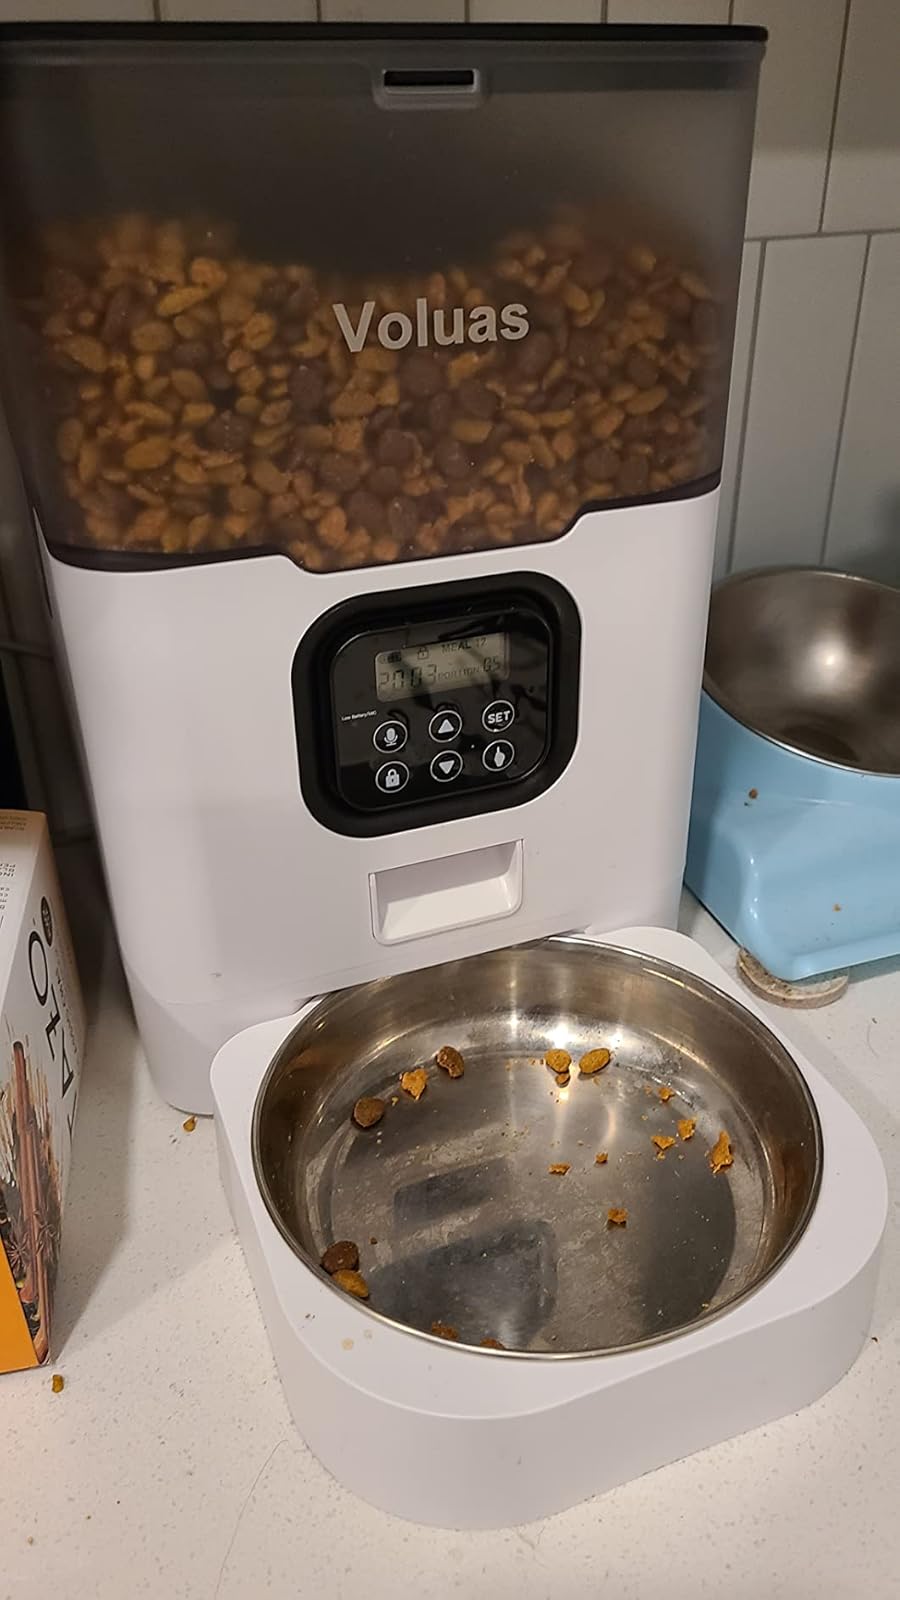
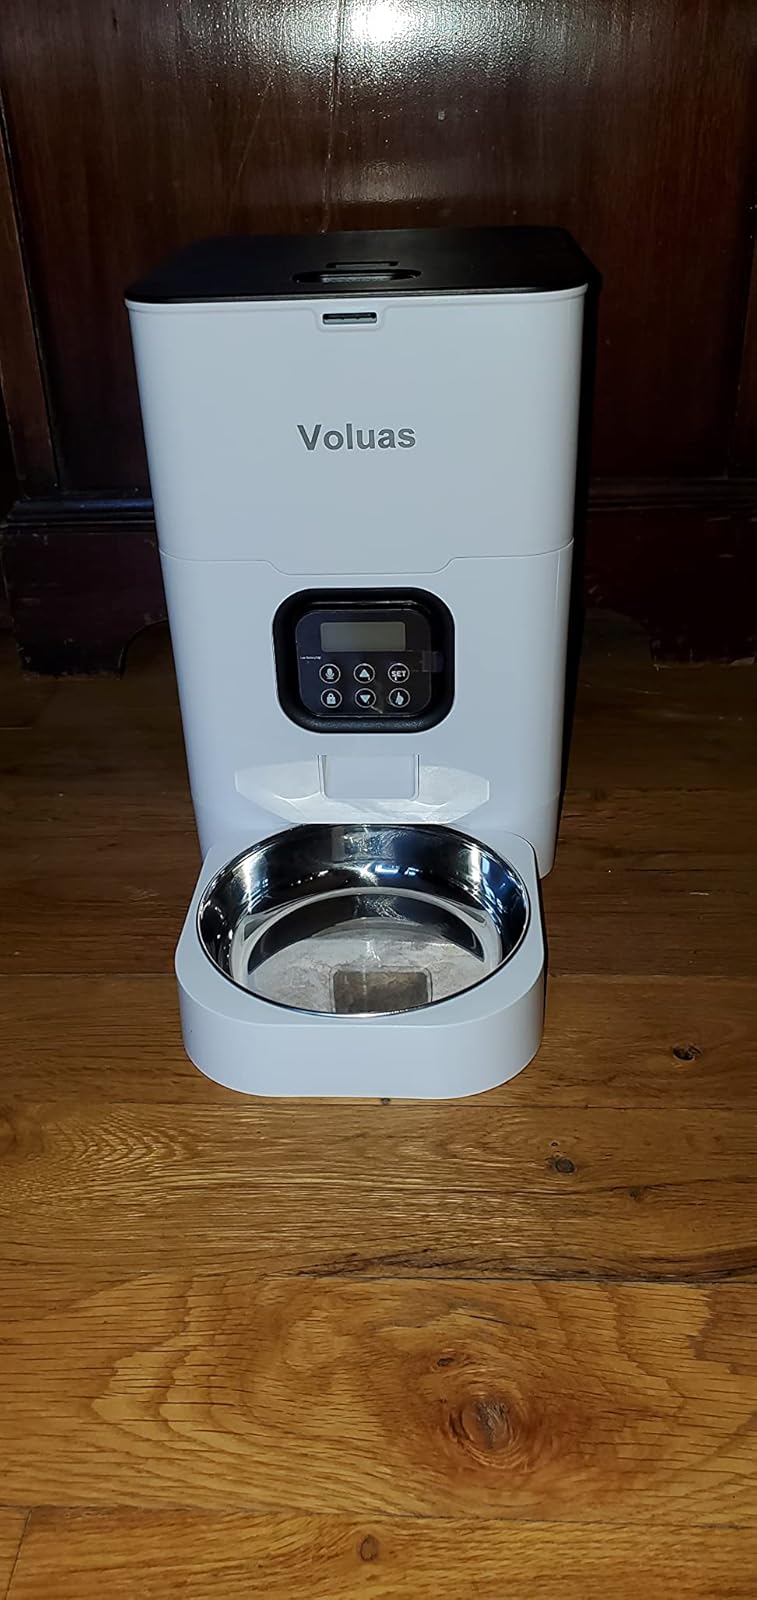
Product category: items_feeder
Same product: no